Waluburg

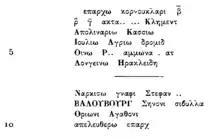
The text as rendered by Reinach and Jullian 1920 – the name Waluburg has been highlighted with capital letters

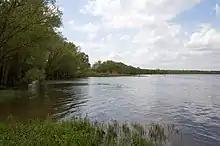
The river Elbe, at Gorleben, Germany

Since the scribes also wrote names phonetically, it was clear to Schubart that the foreign name represented a feminine Germanic name. Schubart transcribed it as "Baloubourg", but he identified it as "Walburg", then a rare feminine Germanic name that appears in Walpurgis Night. However, Simek comments that Schubart was mistaken about this because "Walburg" is derived from "Wald-burga", and is an entirely different name. Schubart also noted that the Senones were a Celtic tribe that poorly fits a woman with a Germanic name, and the reference was also anachronistic since that Celtic tribe had been subdued by Caesar during his Gallic campaigns in the first century BC. He concluded that it was more likely that the Germanic tribe Semnones had been mistaken for the Celtic Senones known from Roman history, than it was for a woman with a Germanic name to have identified with a long defunct Celtic tribe.